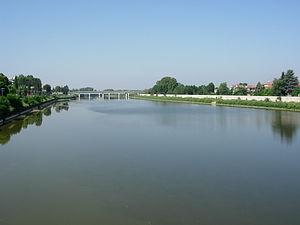
Tanaro
Tanaro ved Alessandria
Tanaro, er en 276 km lang flod i det nordvestlige Italien og en biflod til Po. Flodens kilder ligger i De liguriske Alper i nærheden af grænsen til Frankrig. Tanaro løber gennem byerne Ceva, Alba og Asti, før den løber ud i Po i nærheden af byen Alessandria.